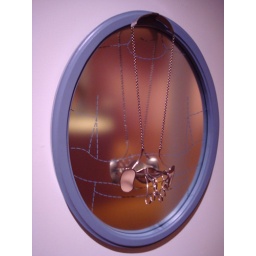
Trip to Boston - Fall 2007Parallax Conference - MassArtartist's reception, dutch mountains golden clogs, in situ